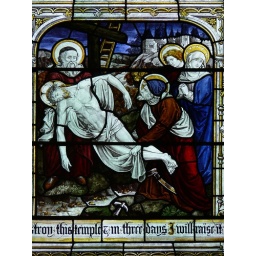
Removal from cross panel east window by Burlison &amp;amp; Grylls. Holy Cross. Byfield, Northamptonshire 07/11/2009.